Shire of Waranga

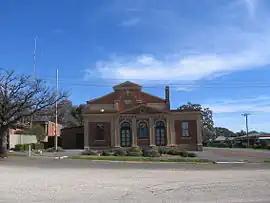
Rushworth Shire Hall

The Shire of Waranga was a local government area about north of Melbourne, the state capital of Victoria, Australia. The shire covered an area of , and existed from 1863 until 1994.